Kristian Saucier

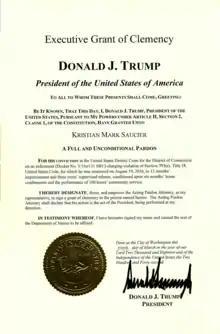
Pardon for Kristian Mark Saucier, signed by President Donald Trump.

Saucier’s family and others waged "an aggressive public campaign" for a presidential pardon. He was represented "pro bono" by Ronald Daigle. Saucier requested a pardon in 2016 and 2017 but was denied a waiver needed to apply within five years of criminal sentencing.